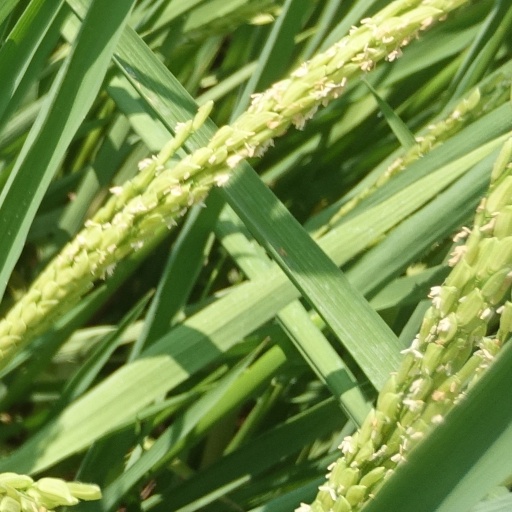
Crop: rice